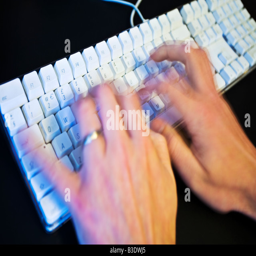
male hands typing on a computer keyboard